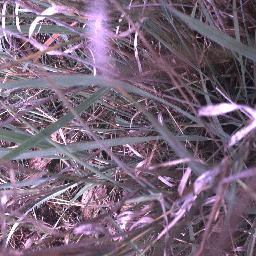
Label: negative